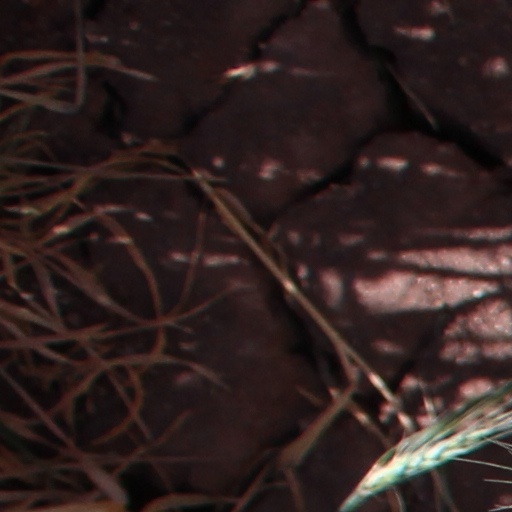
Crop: wheat